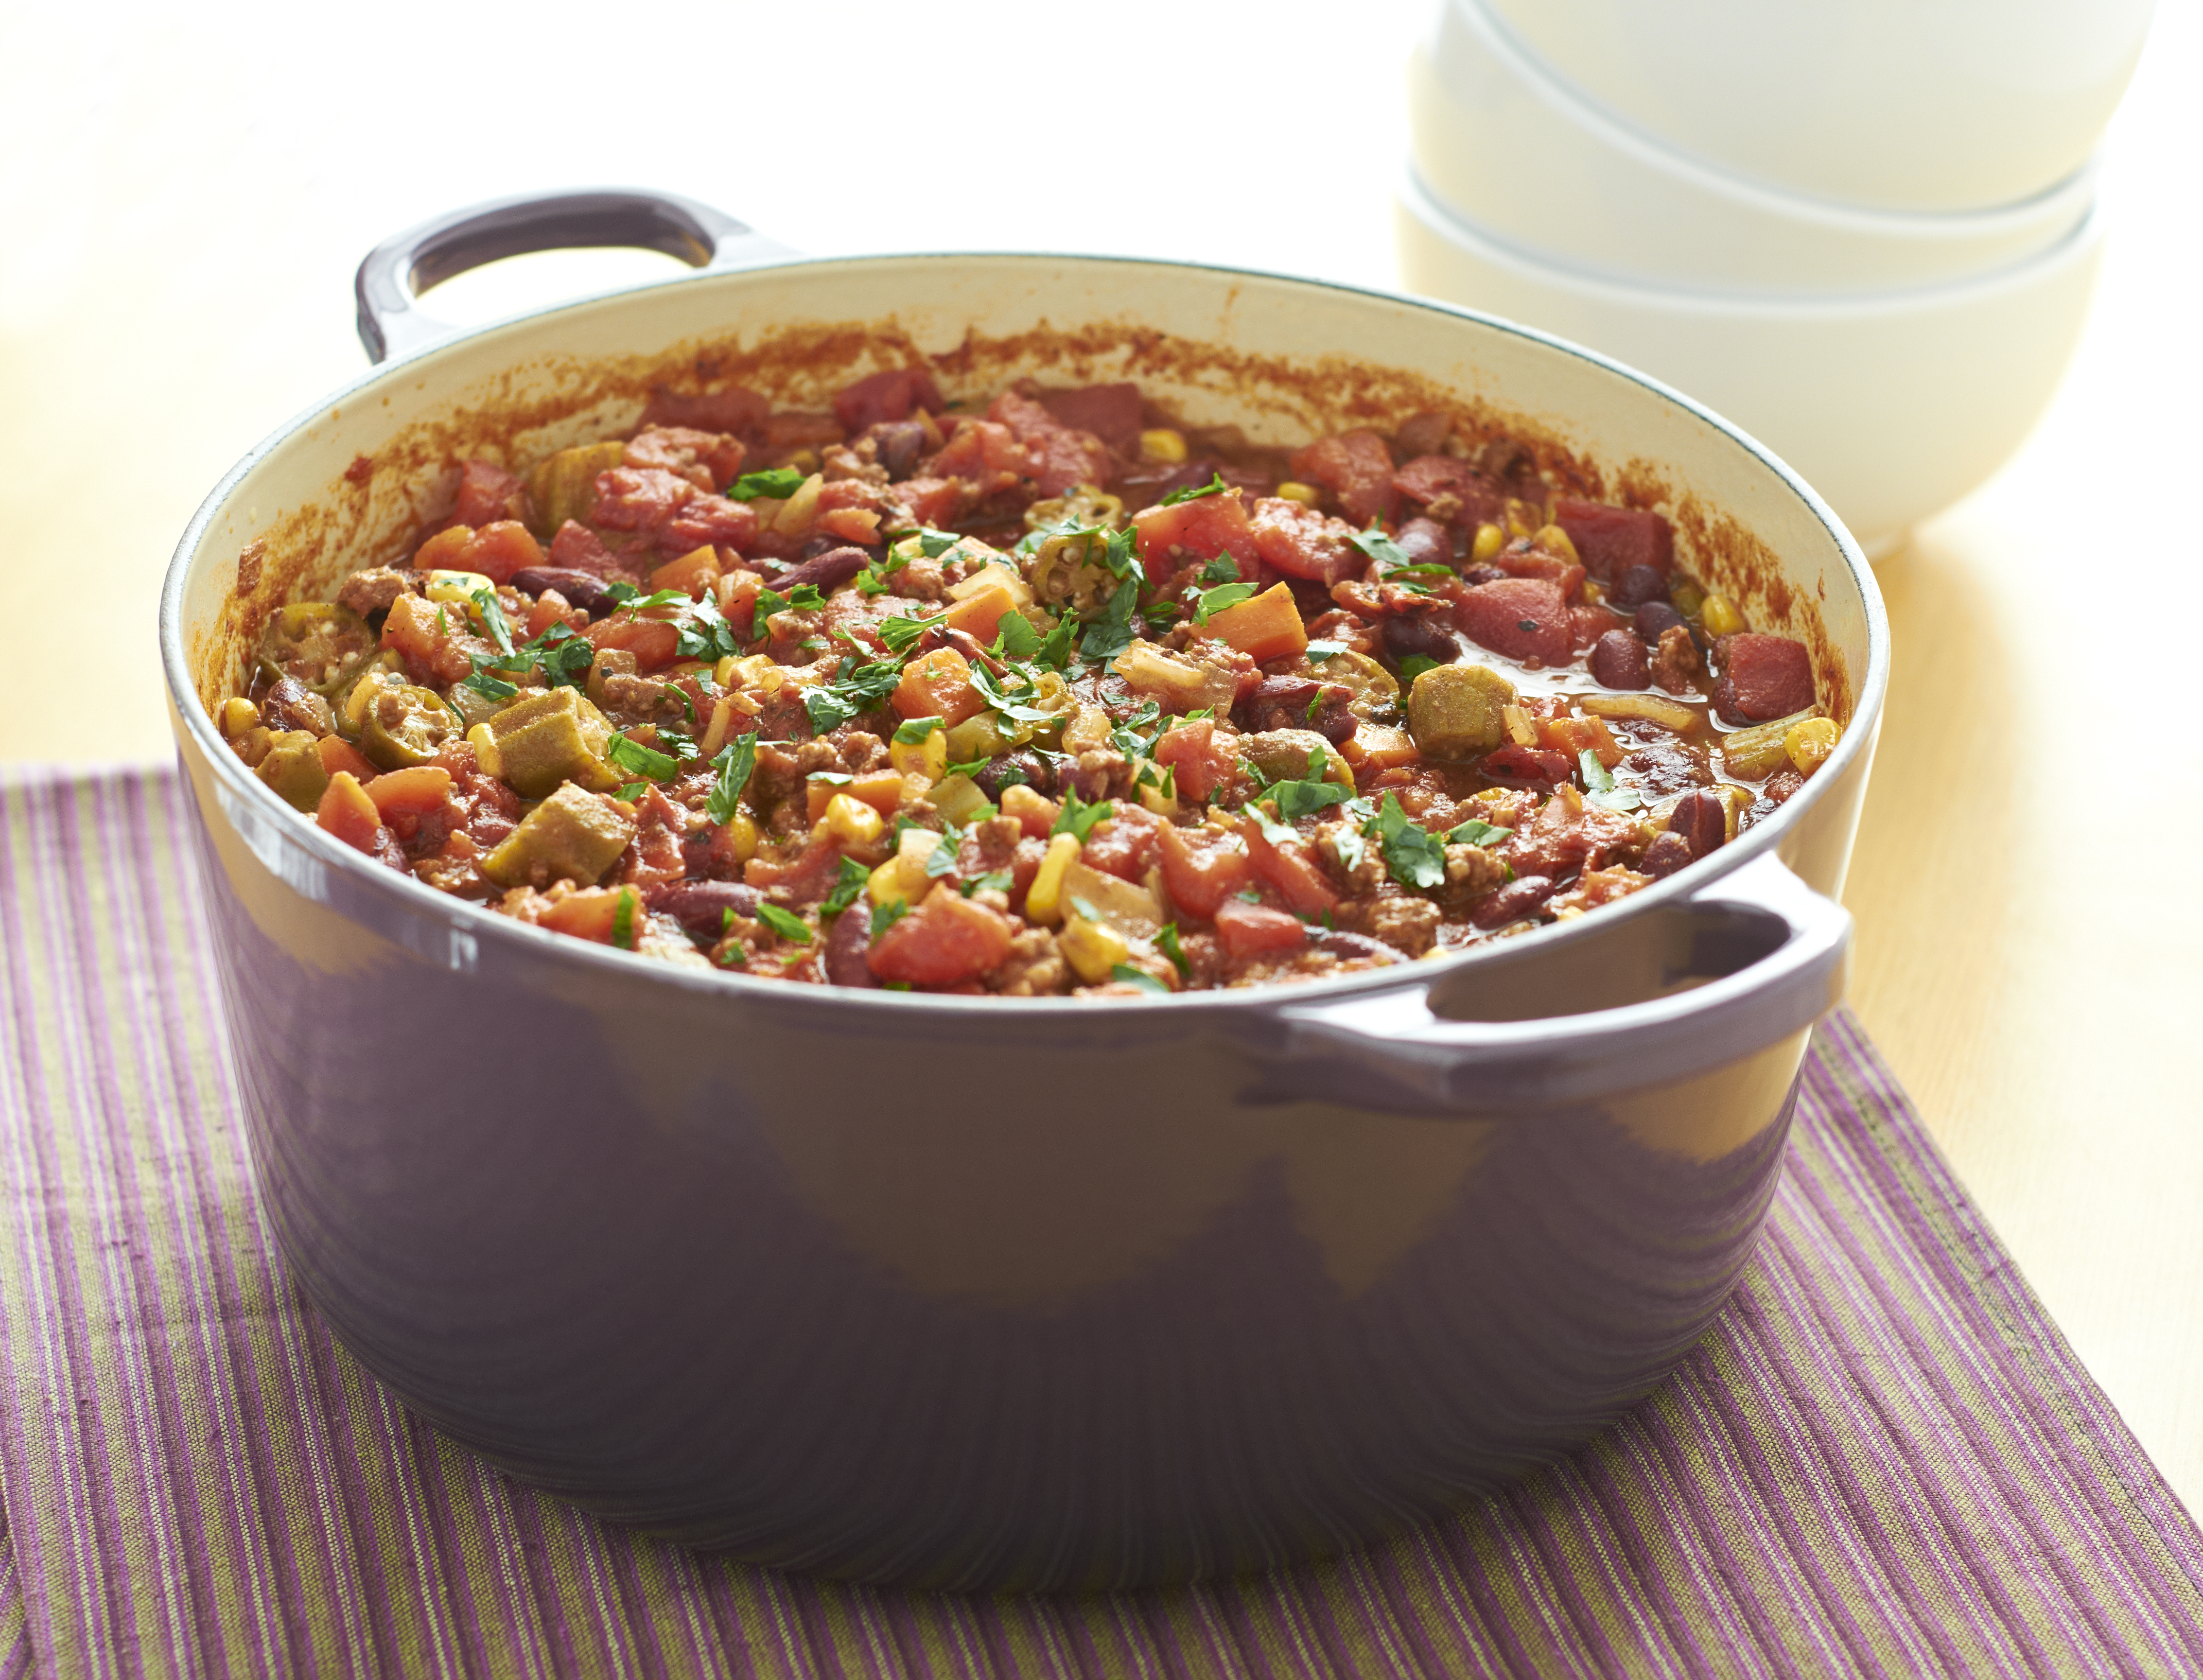
dish, food, cuisine, ingredient, Taco soup, produce, Sarapatel, meat, recipe, jambalaya, american food, curry, minestrone, chili con carne, cookware and bakeware, stew, gumbo